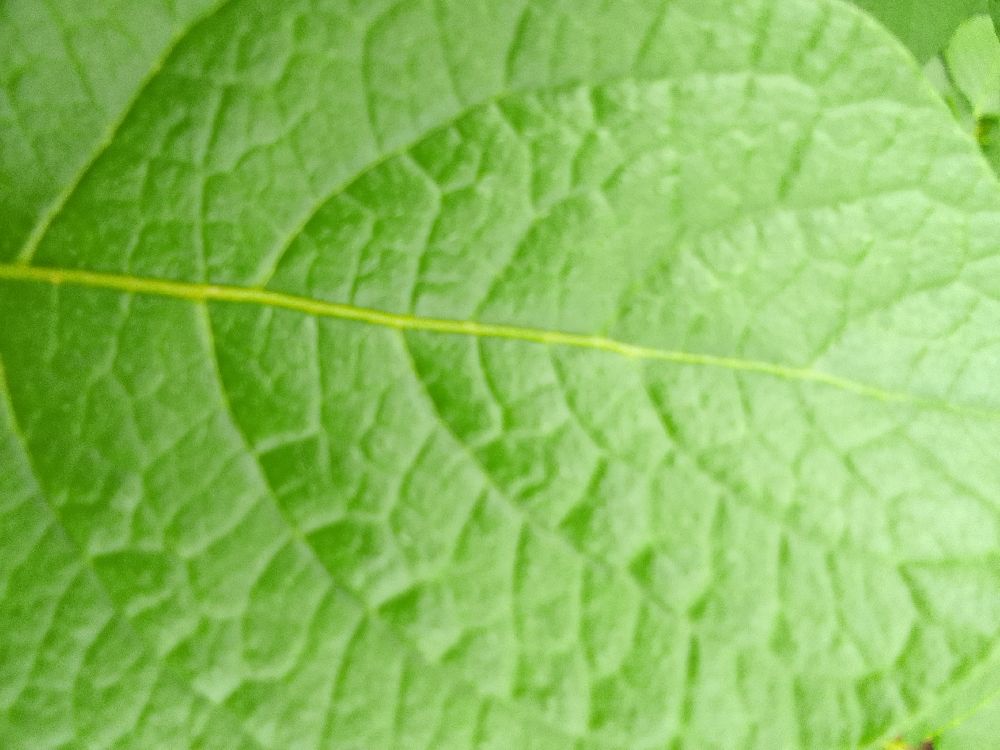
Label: Healthy